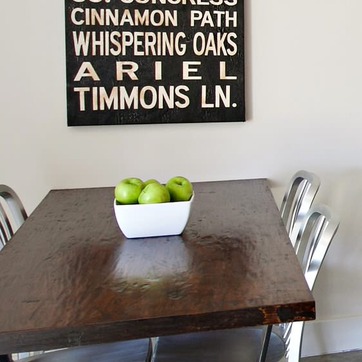
Material: food